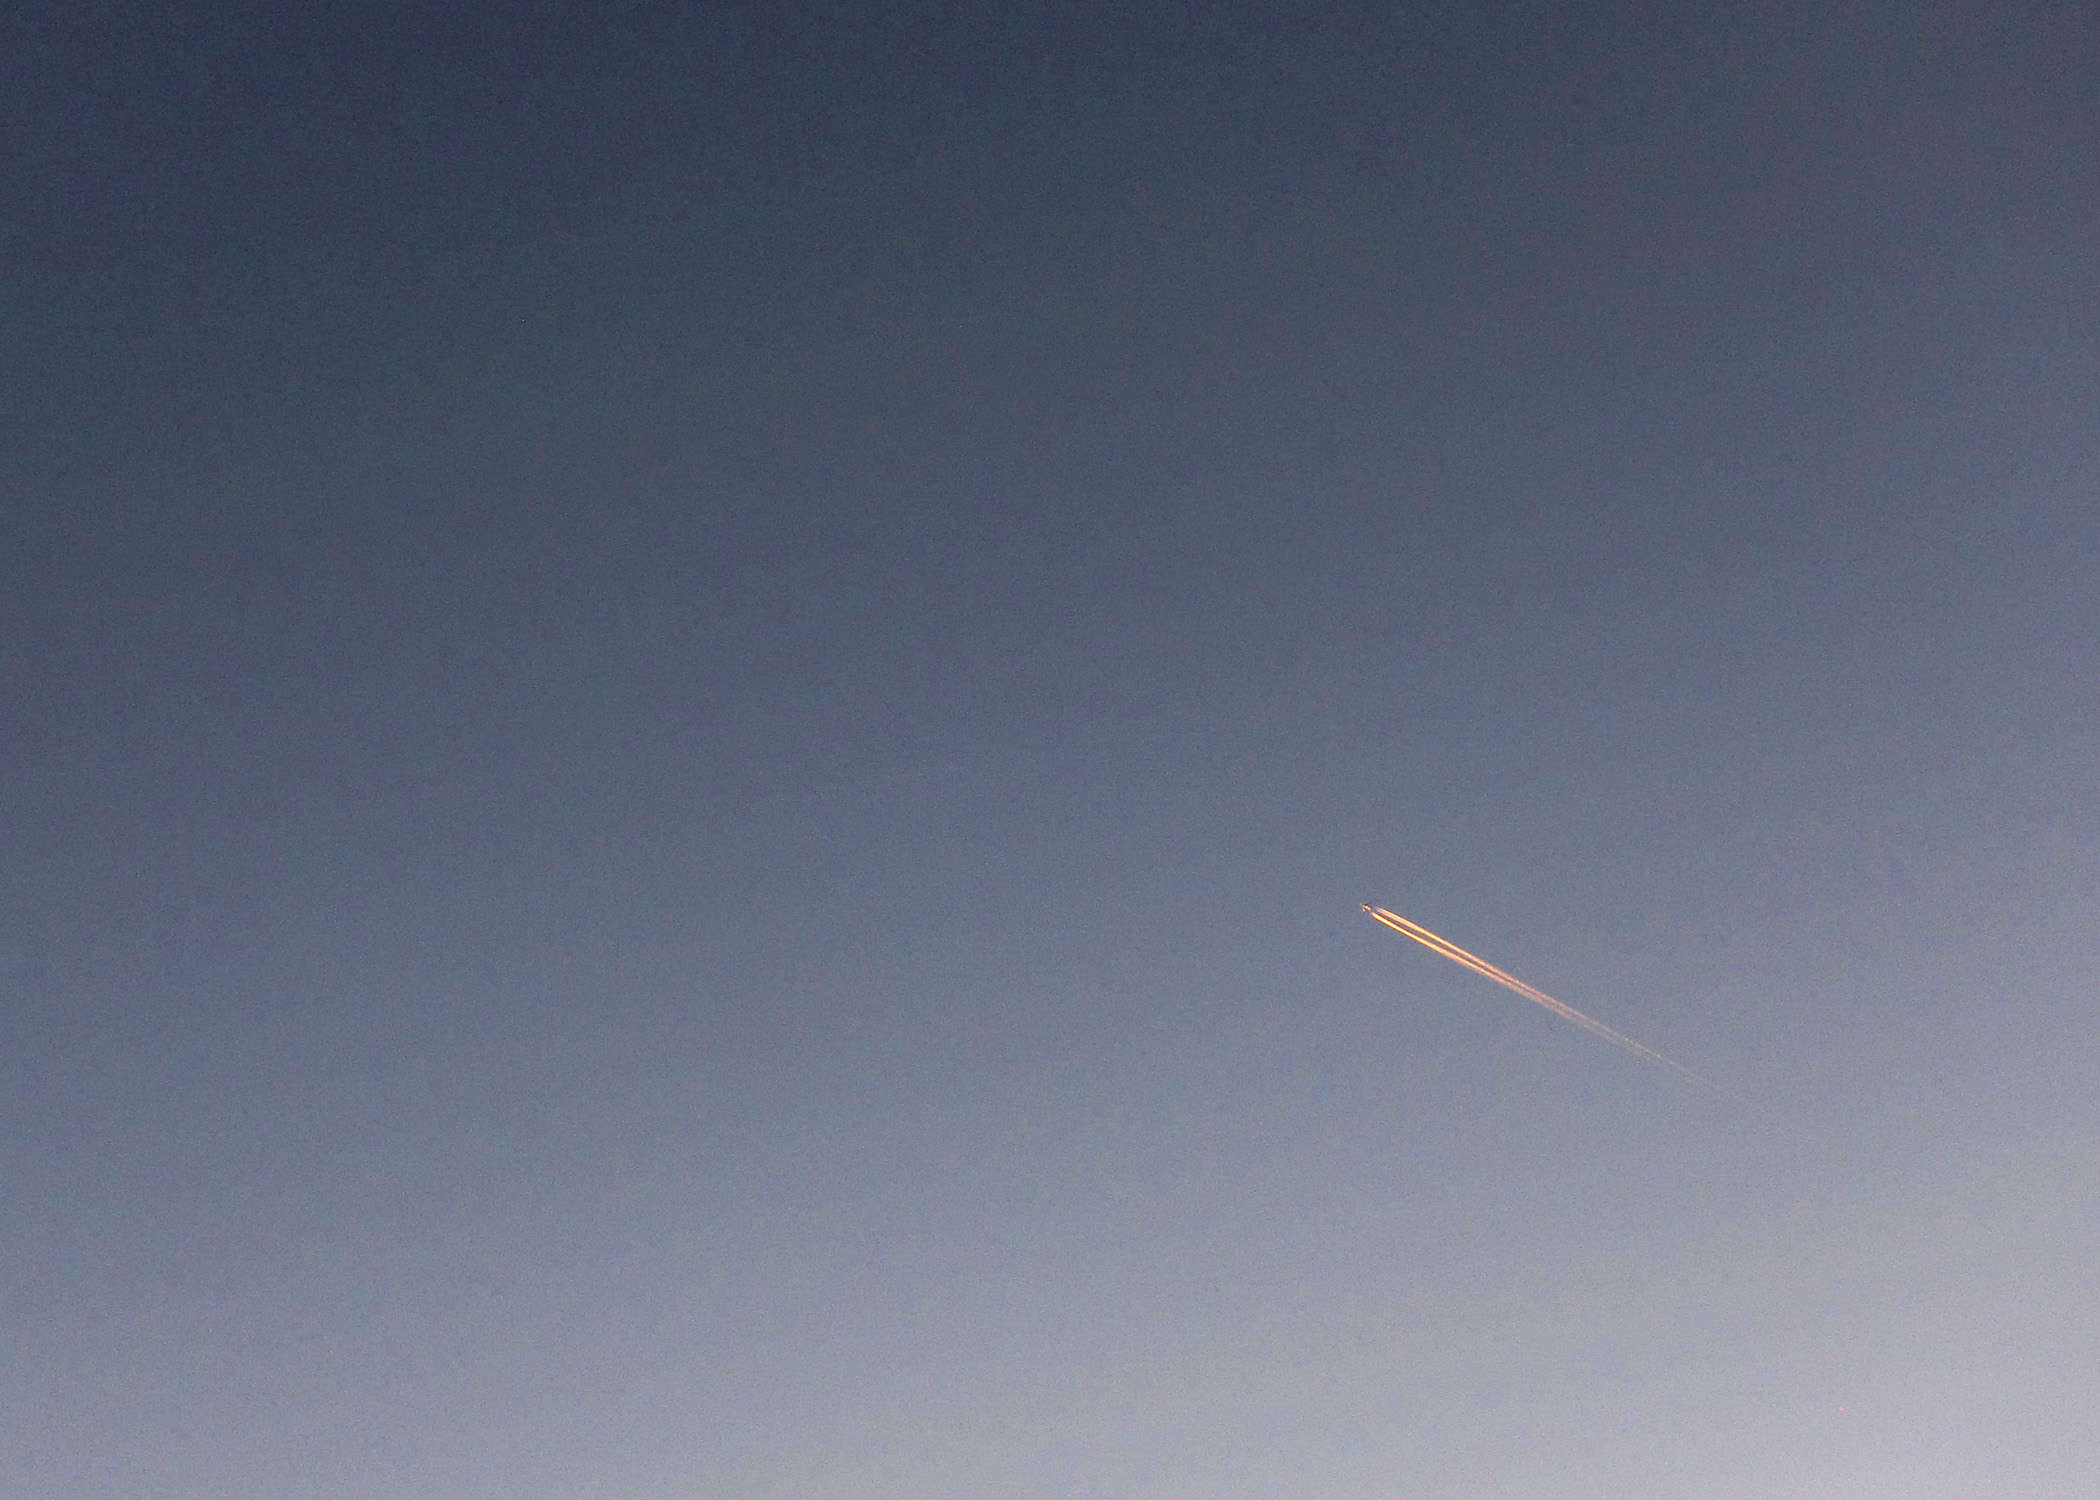
horizon, wing, sky, atmosphere, airplane, aircraft, vehicle, flight, toy, glider, atmosphere of earth, windsports